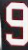
Number: 9